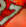
Number: 7